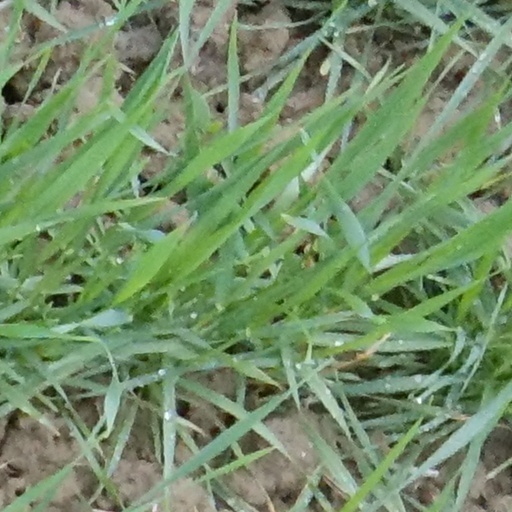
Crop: wheat